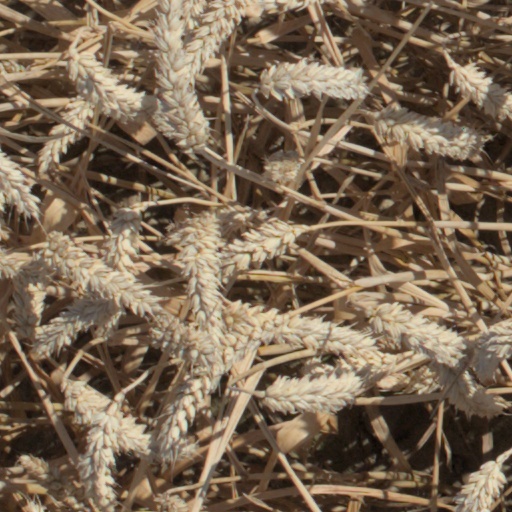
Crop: wheat